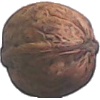
Label: walnut